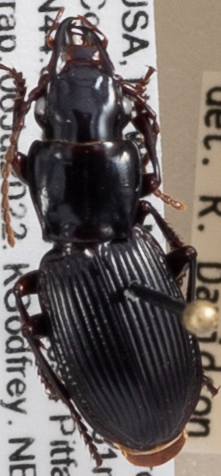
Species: Pterostichus rostratus
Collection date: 2022-07-06
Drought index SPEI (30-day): -1.376
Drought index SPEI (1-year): -0.692
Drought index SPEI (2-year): -1.28